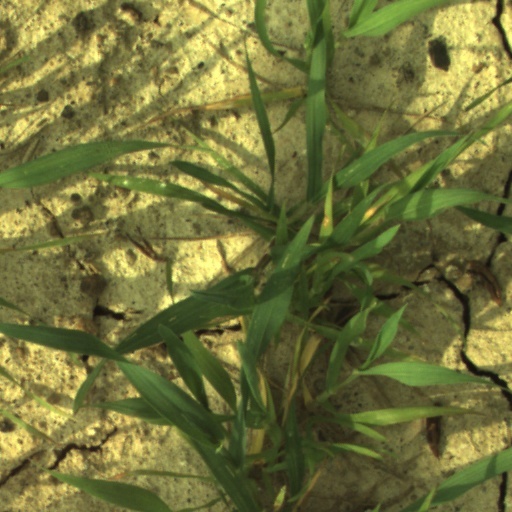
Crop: wheat